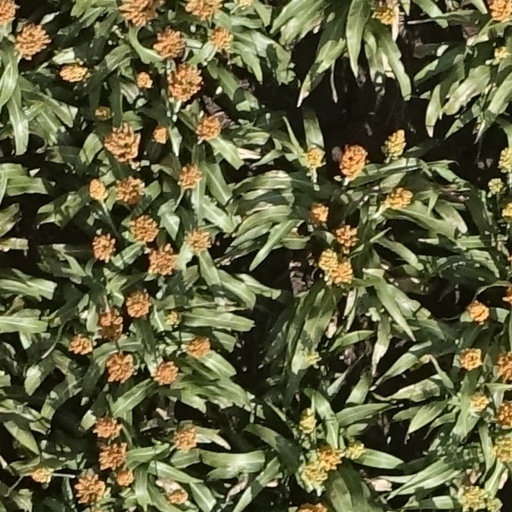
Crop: sorghum